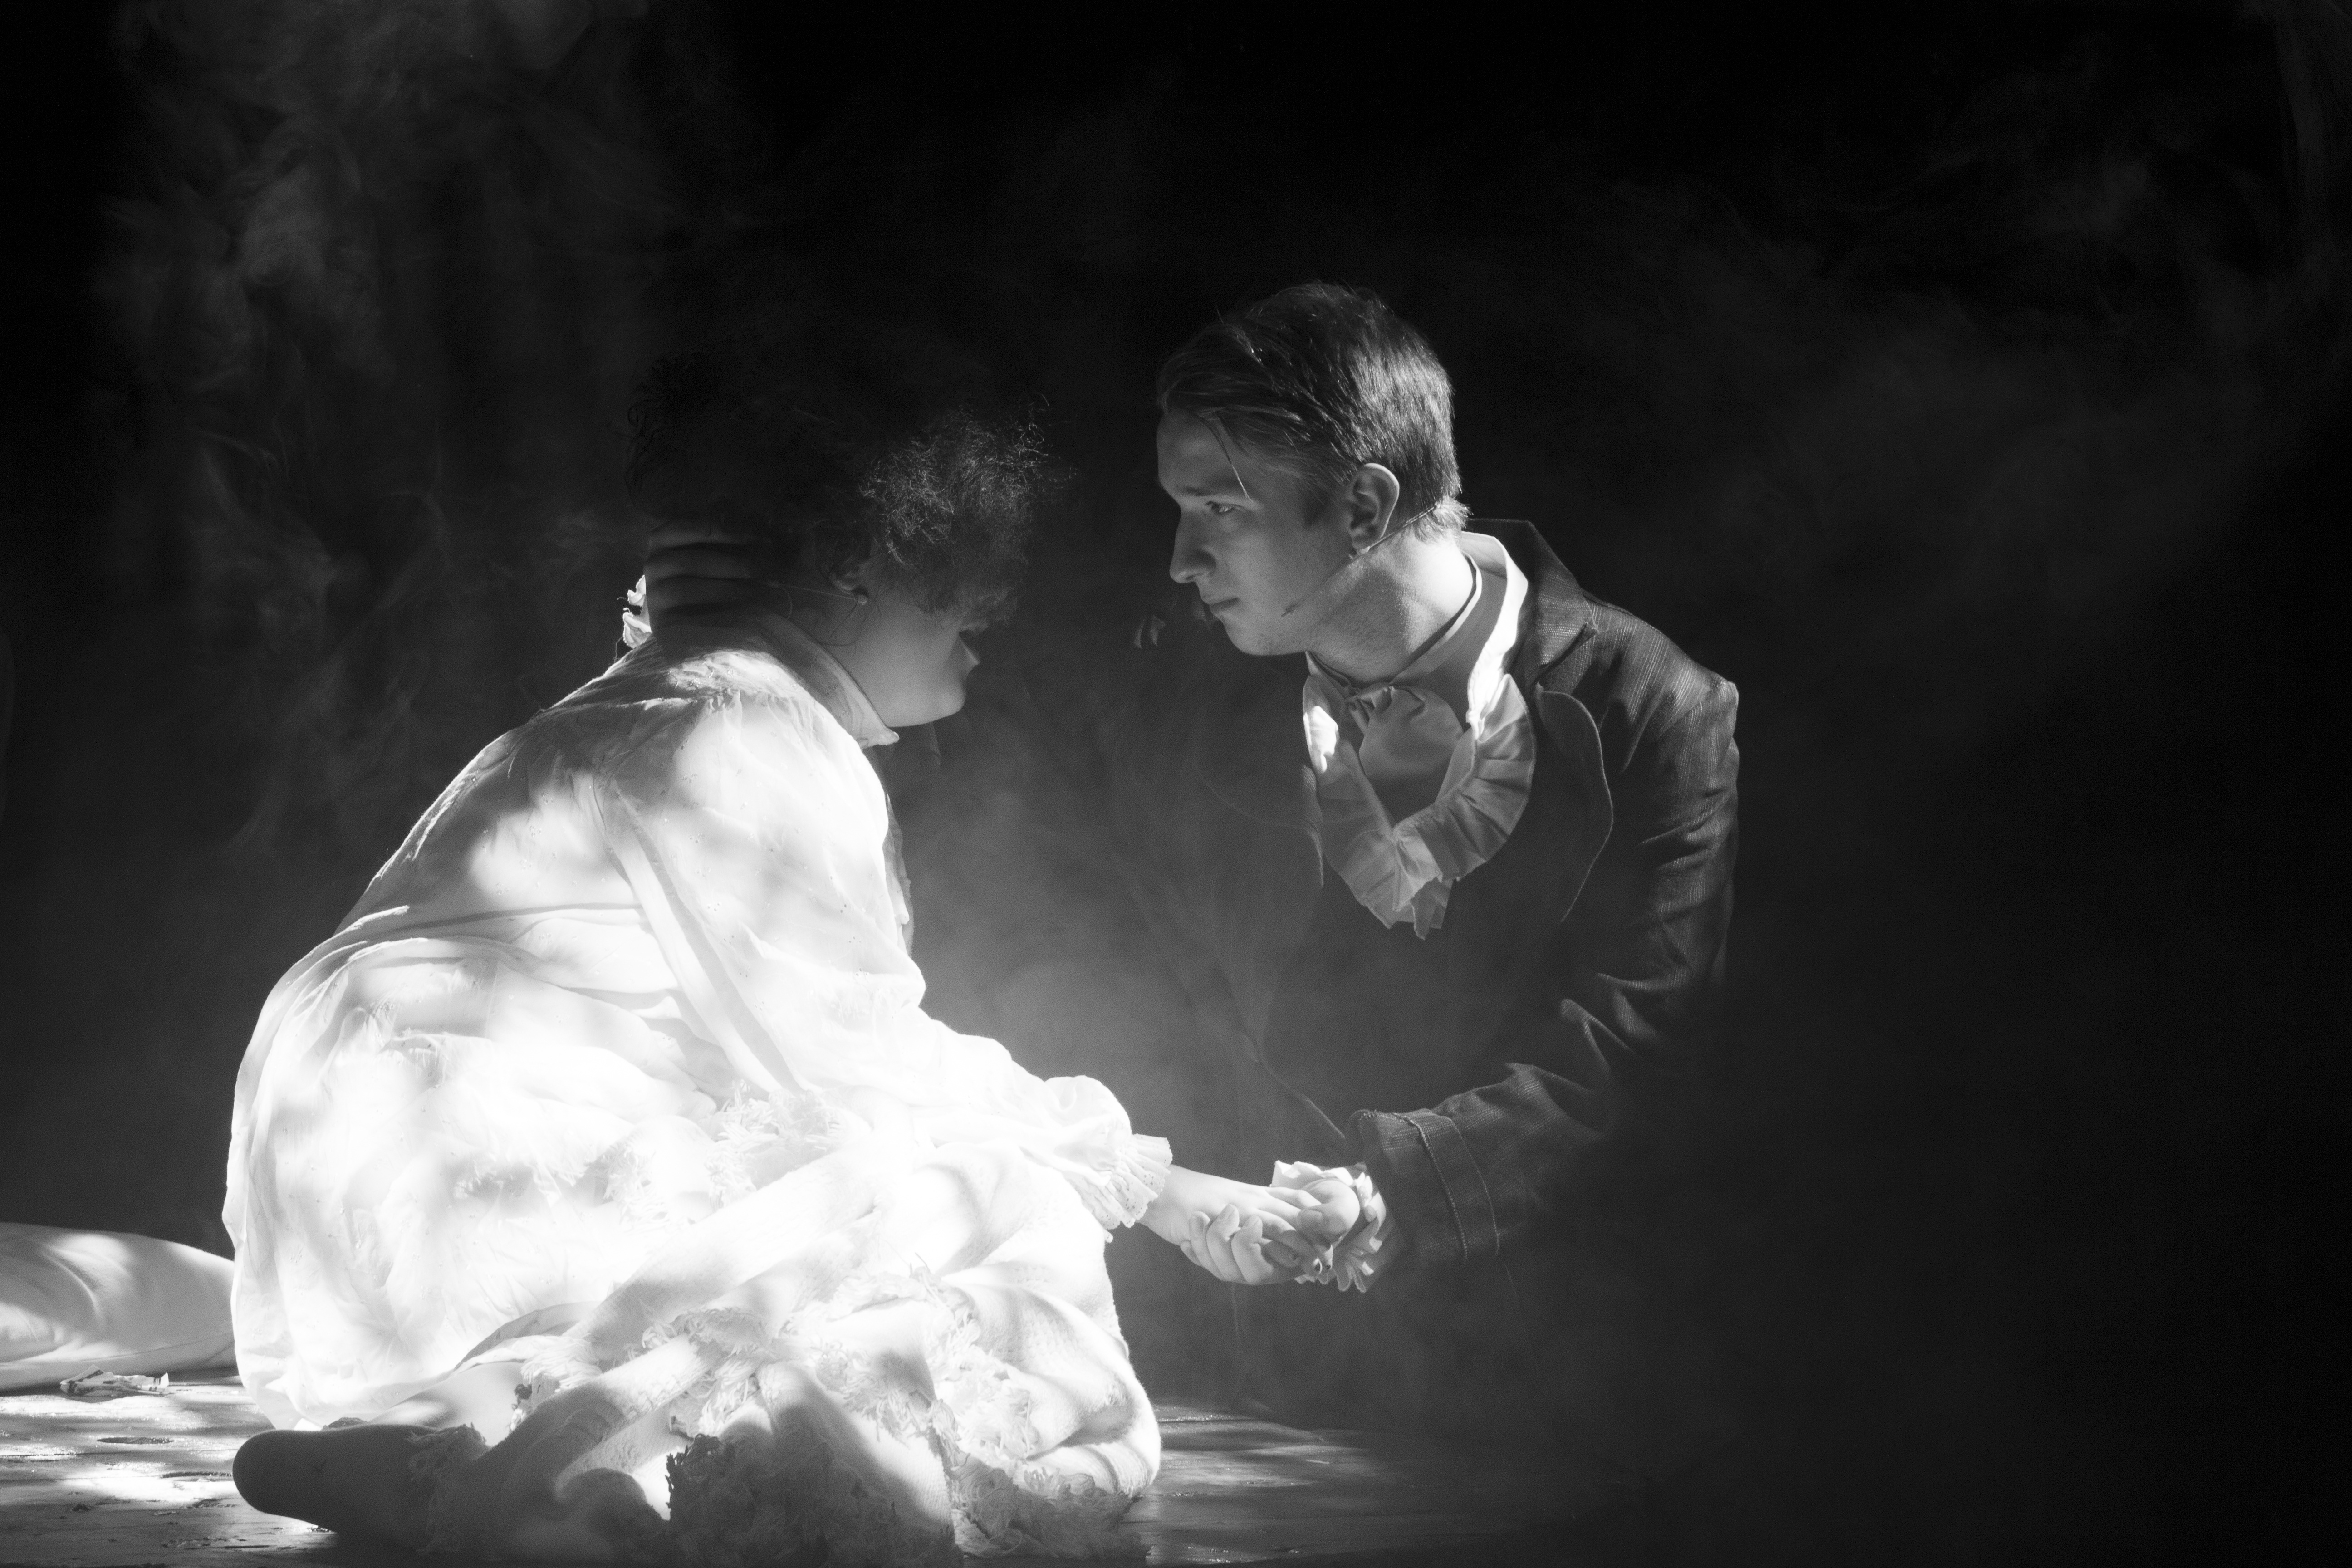
black and white, white, photography, dance, darkness, black, monochrome, entertainment, acting, performing arts, les mis, school play, monochrome photography, film noir